Miniskirt

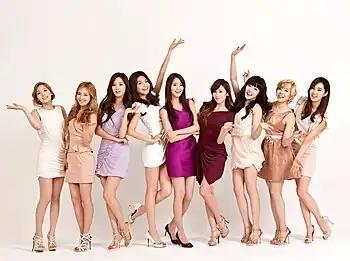
Pop group Girls' Generation in various styles of mini- and micro-mini dresses. South Korea, 2012.

Owing to Quant's position in the heart of fashionable "Swinging London", the miniskirt was able to spread beyond a simple street fashion into a major international trend, with not only significant aesthetic value but also considerable political worth. The style came into prominence in Australia when Jean Shrimpton wore a short white shift dress, made by Colin Rolfe, on 30 October 1965 at Derby Day, first day of the annual Melbourne Cup Carnival in Australia, where it caused a sensation. According to Shrimpton, who claimed that the brevity of the skirt was due mainly to Rolfe's having insufficient material, the ensuing controversy was as much as anything to do with her having dispensed with a hat and gloves, seen as essential accessories in such a conservative society.